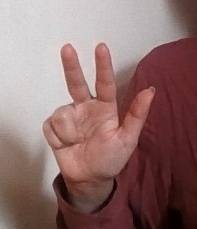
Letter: al